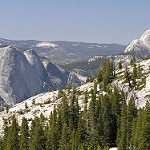
Label: mountain